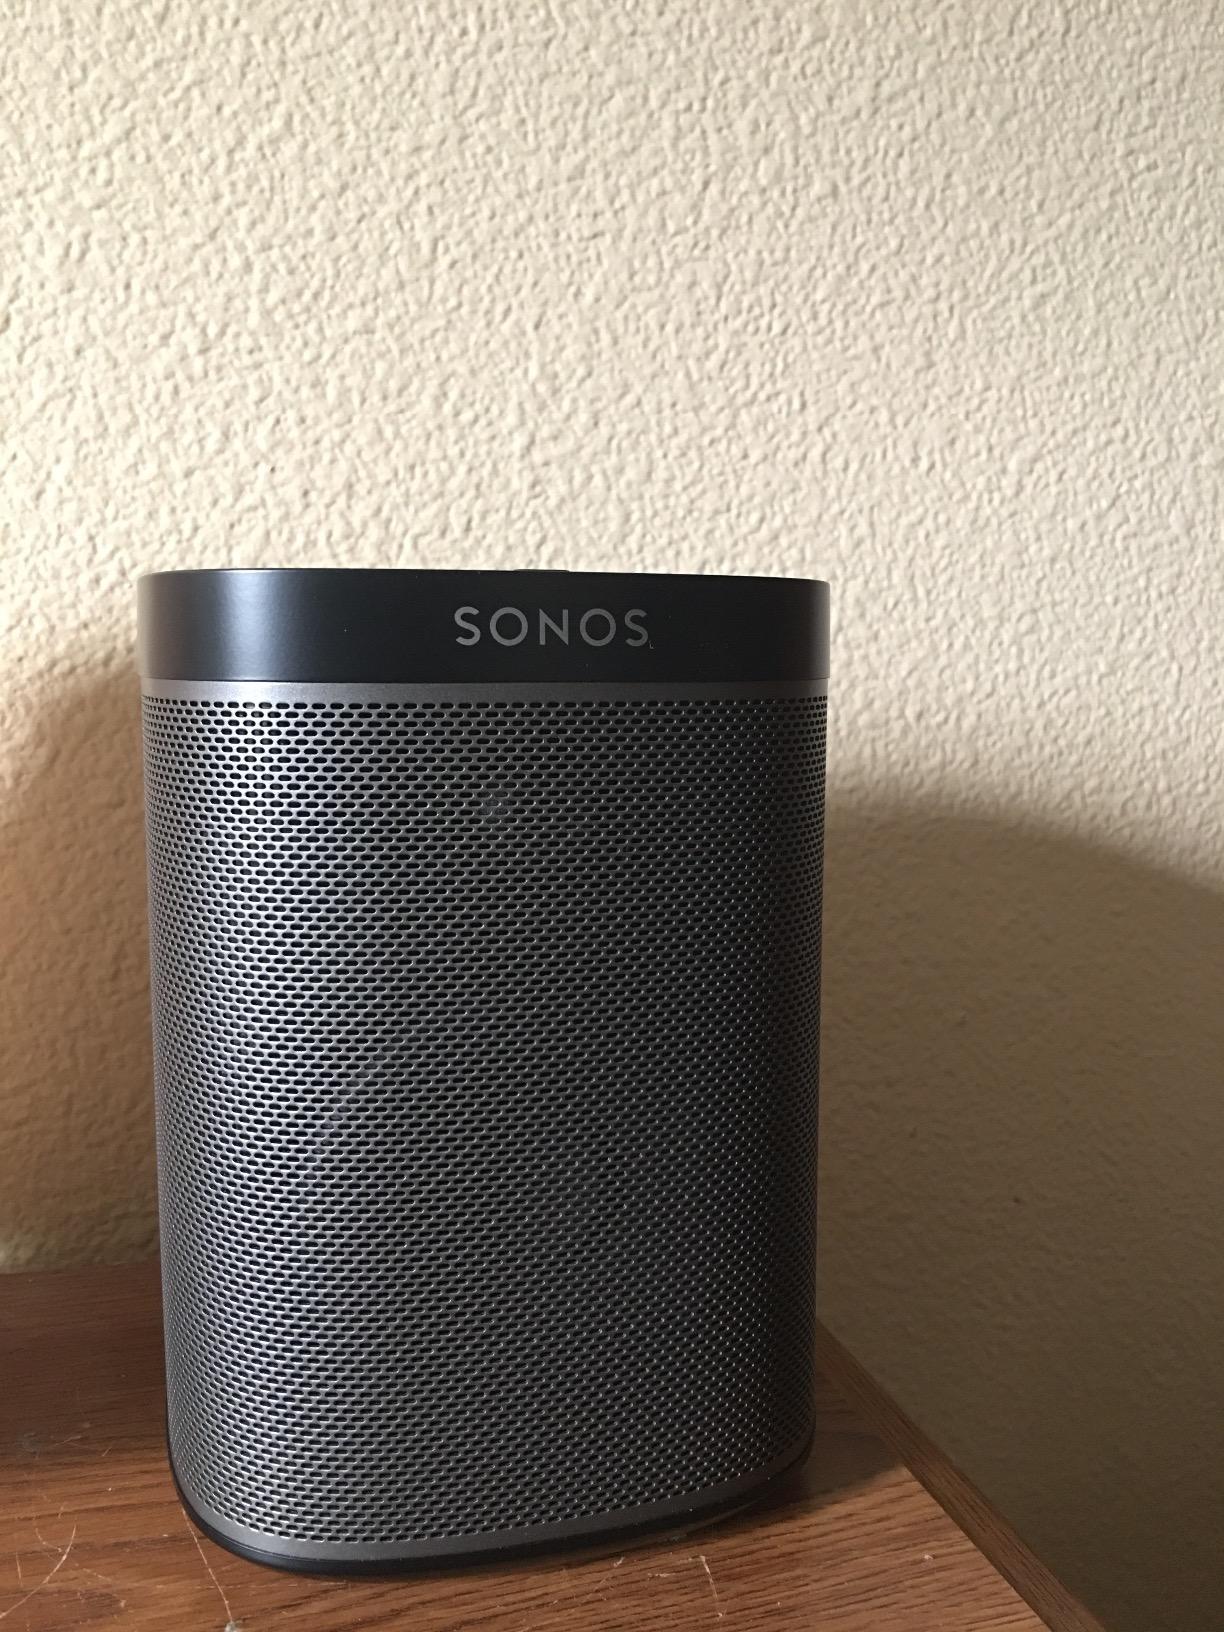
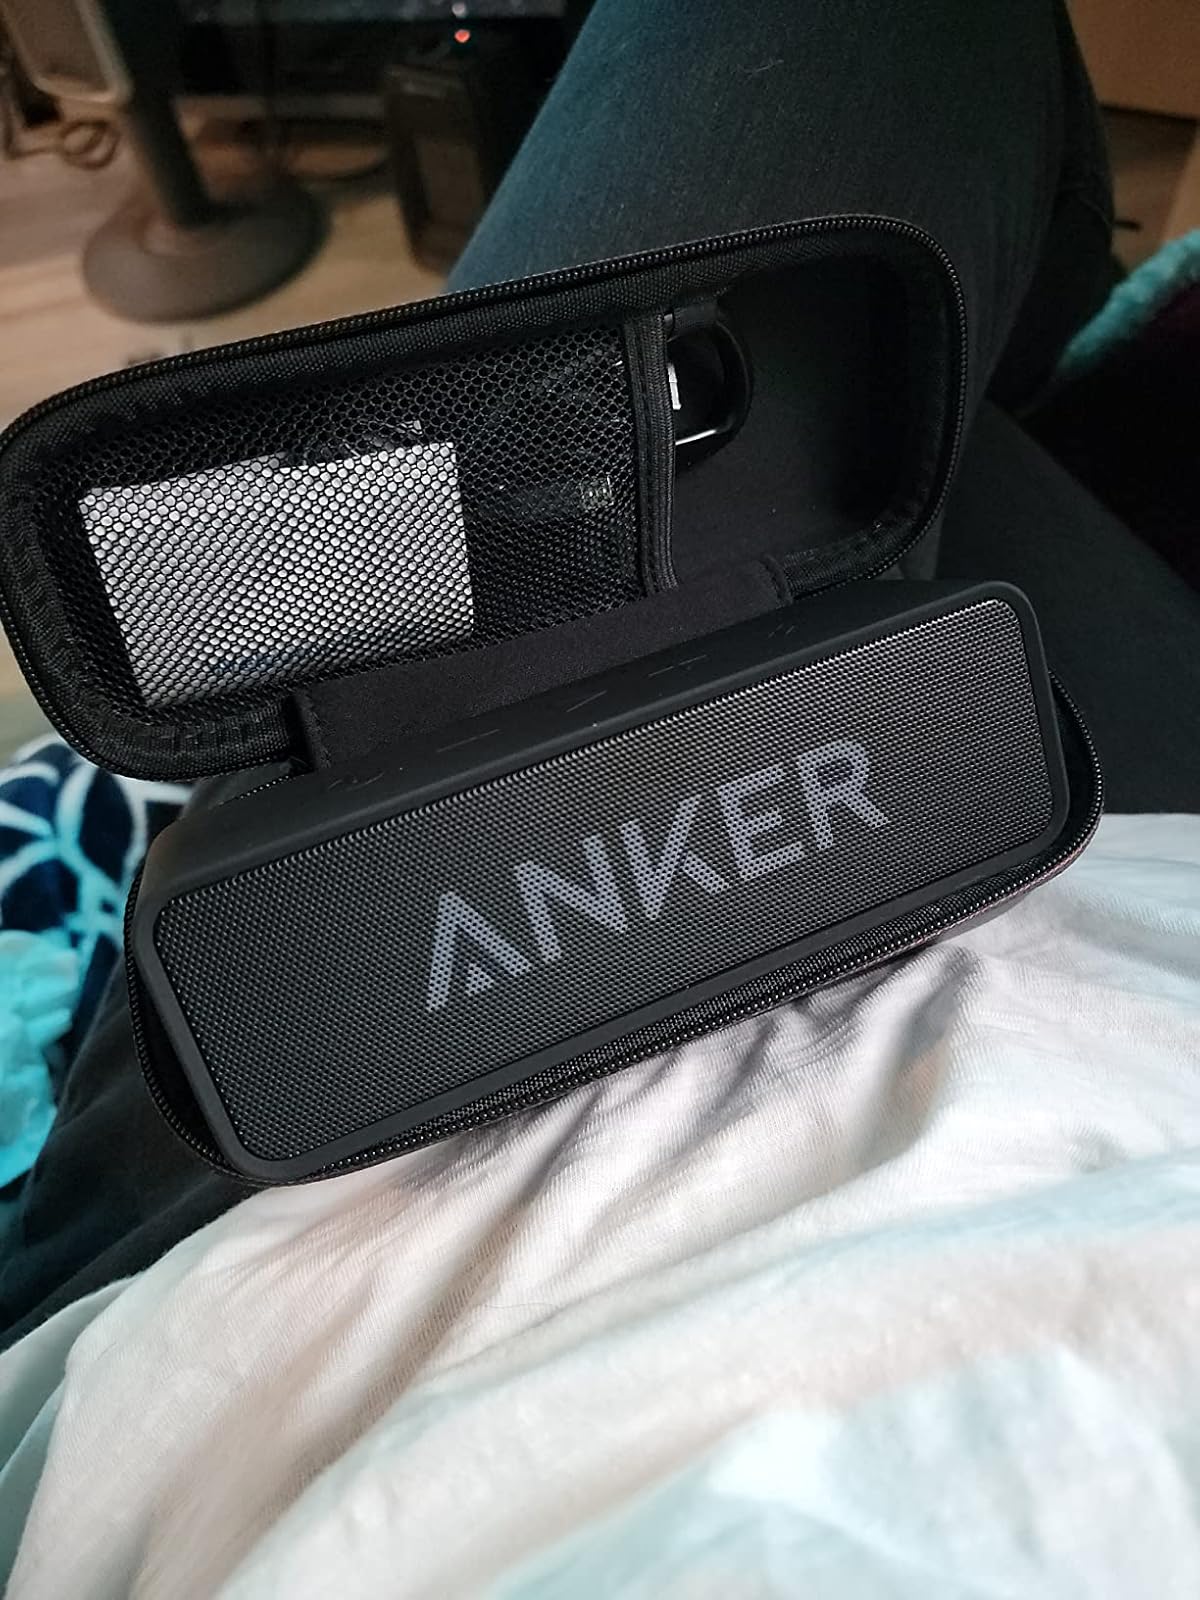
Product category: speaker
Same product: no